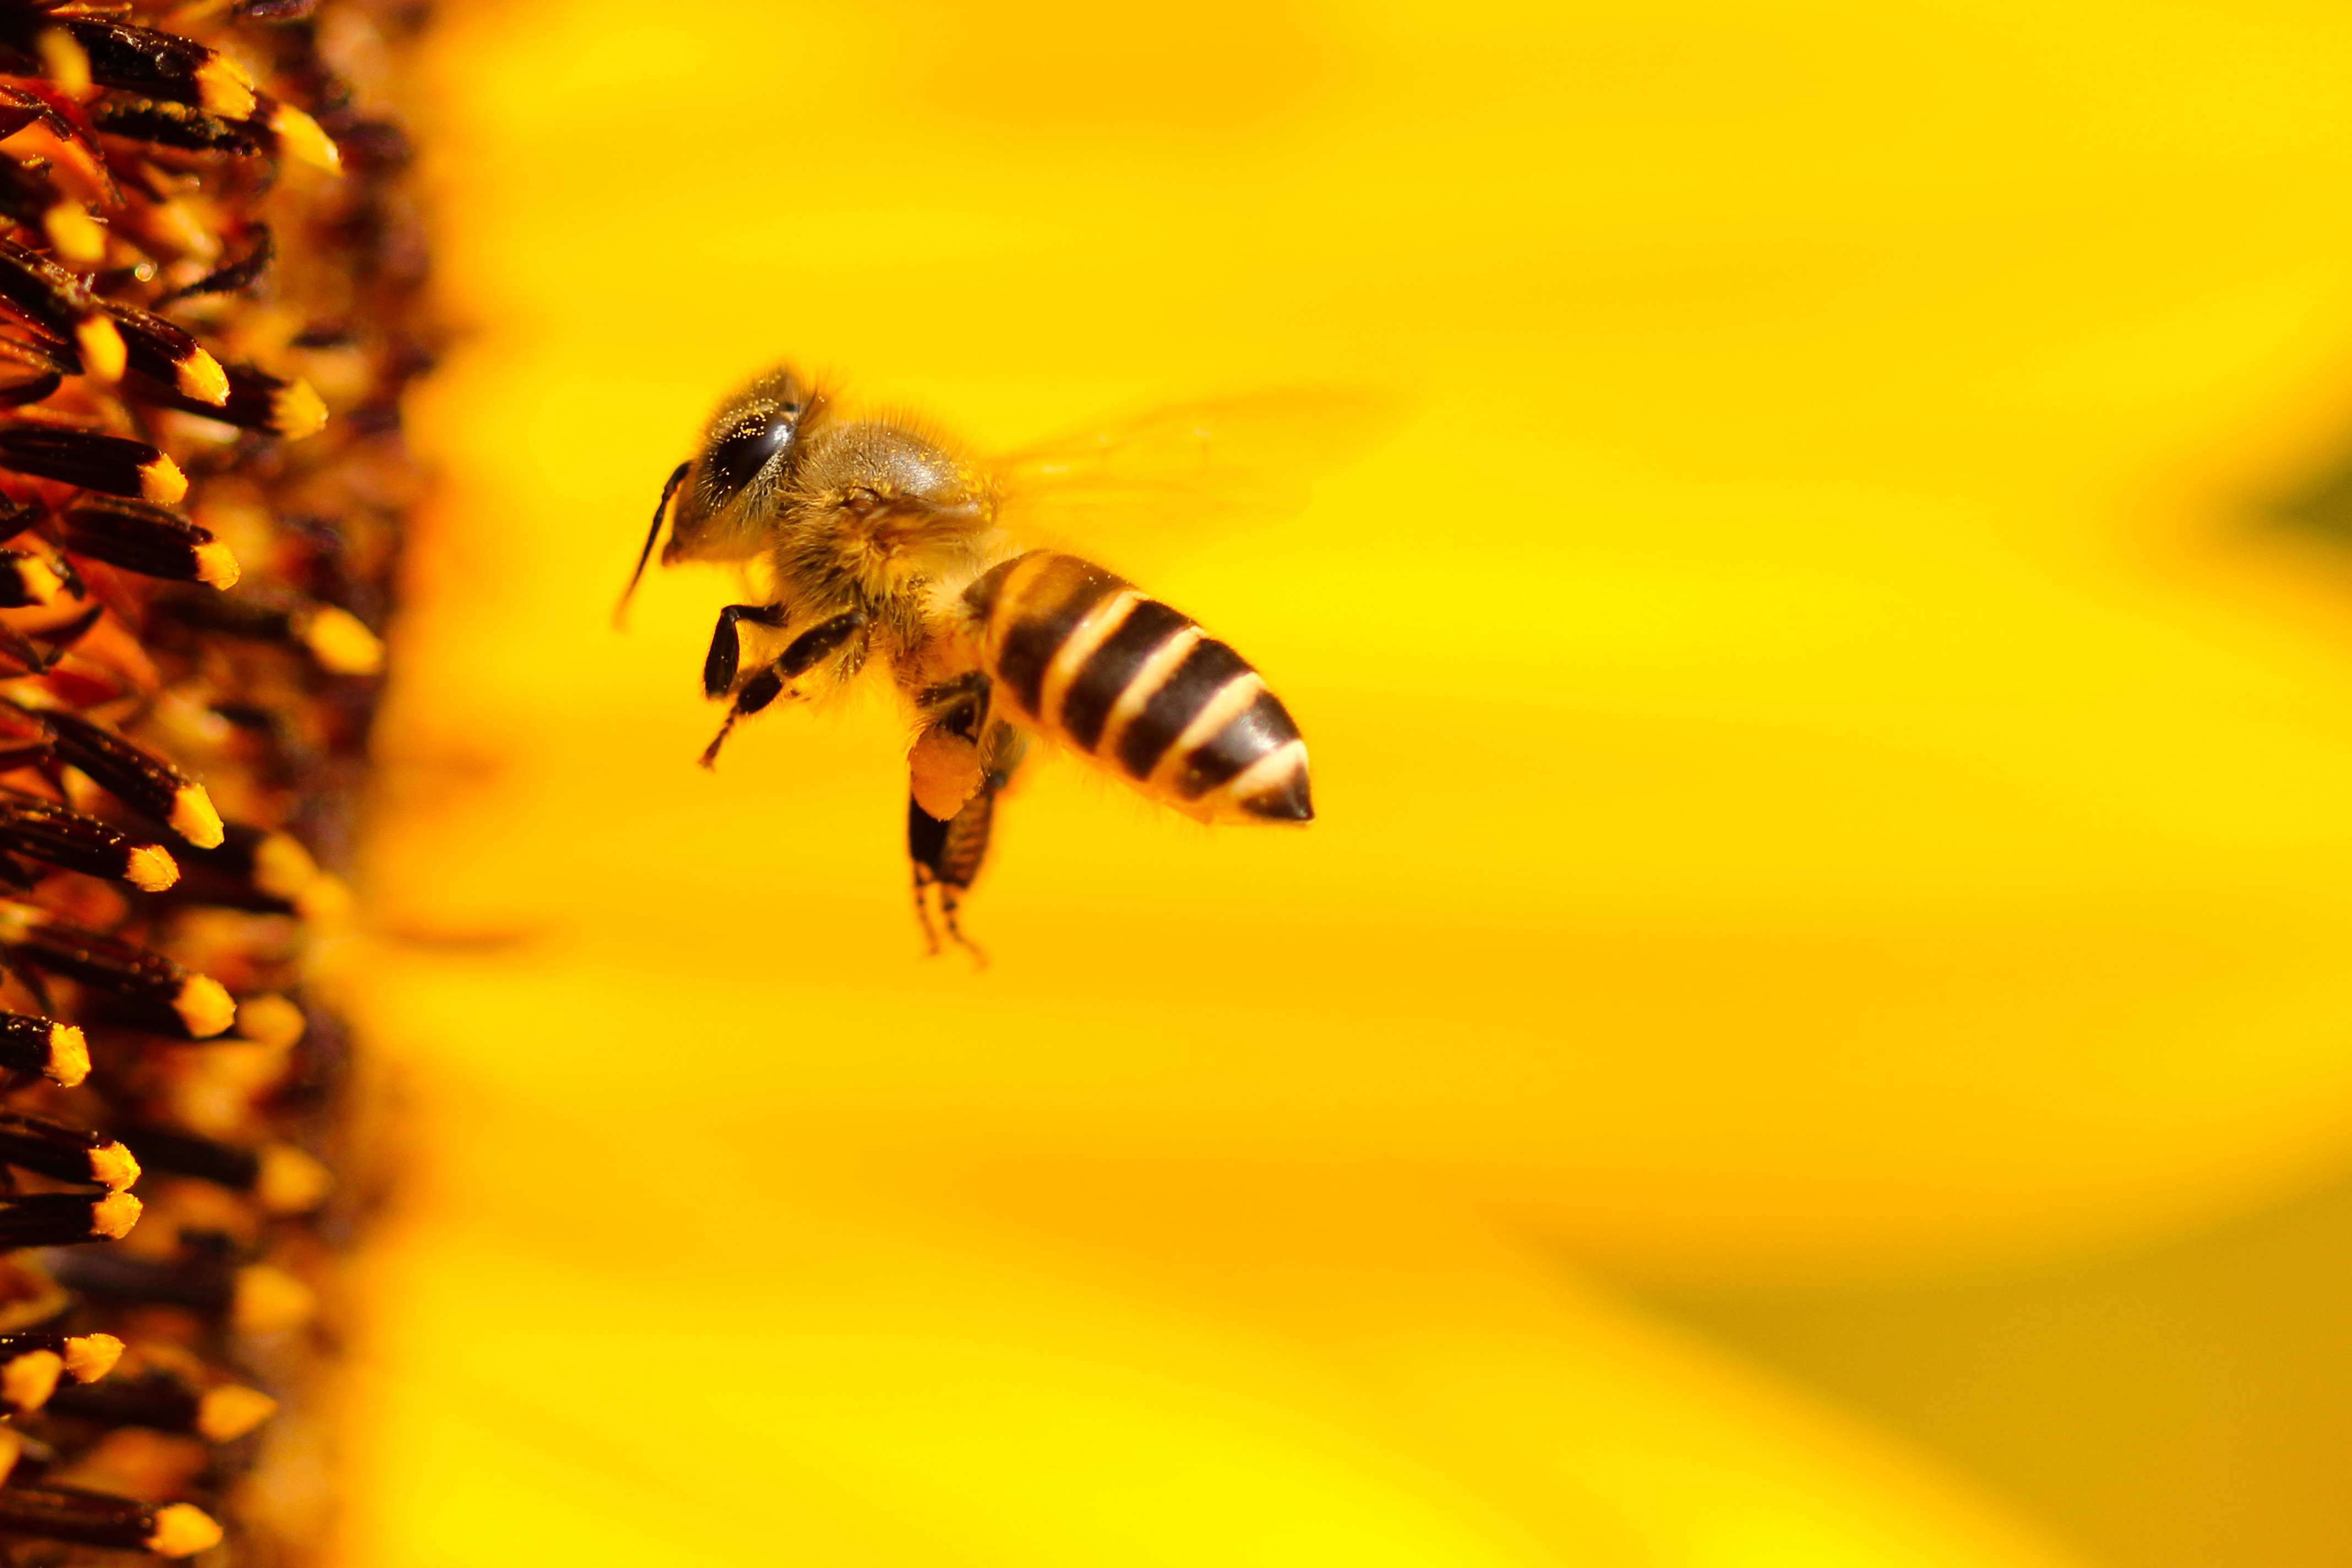
blossom, photography, flower, petal, bloom, summer, pollen, insect, yellow, close, fauna, invertebrate, close up, bee, sun flower, nectar, macro photography, honey bee, pollinator, membrane winged insect